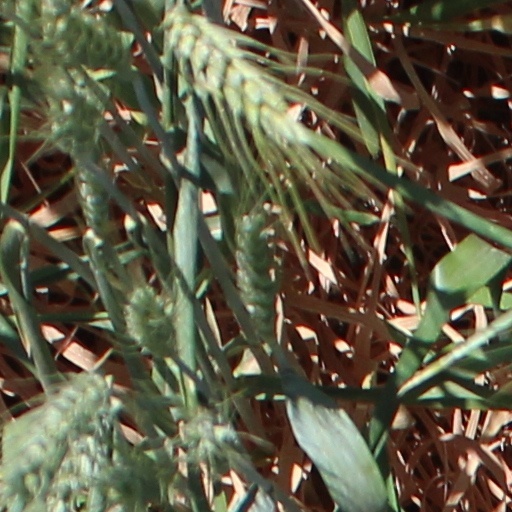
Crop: wheat